The 8th Confession

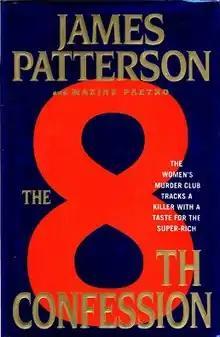
First edition

The 8th Confession is the eighth book in the Women's Murder Club series featuring Lindsay Boxer by James Patterson and Maxine Paetro. This novel was released on April 27, 2009.